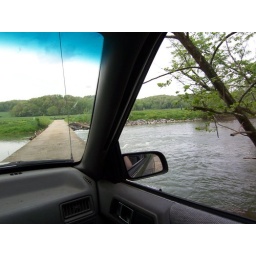
A bridge we cross while in VA on summer.